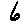
Label: 6